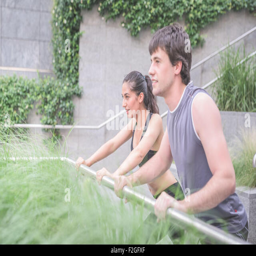
half length of a couple of handsome caucasian sportive man and woman stretching leaning on a handrail , both overlooking